Cueva del Milodón Natural Monument

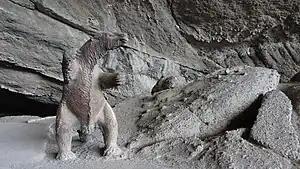
Replica of a "Mylodon" inside the cave

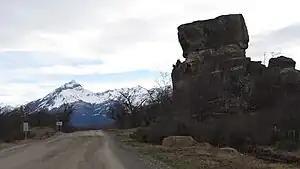
The "Devil's Chair" at the entrance of the monumental cave

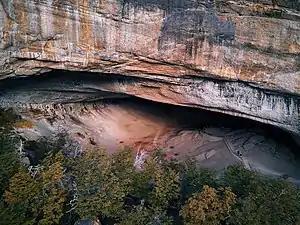
Interior of the largest cave

Cueva del Milodón Natural Monument is a Natural Monument located in the Chilean Patagonia, northwest of Puerto Natales and north of Punta Arenas.